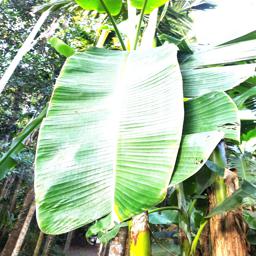
Label: YELLOW SIGATOKA